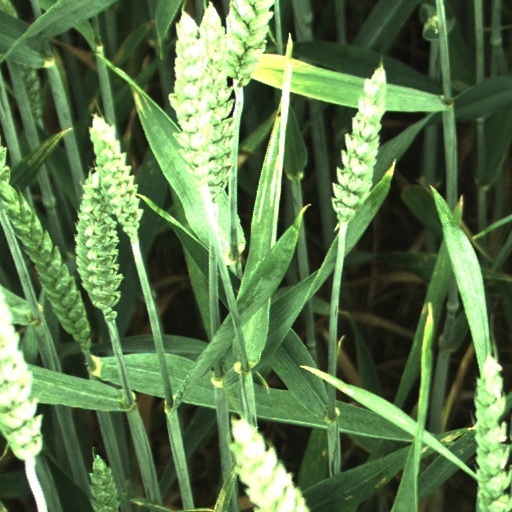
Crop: wheat